Chloë Grace Moretz

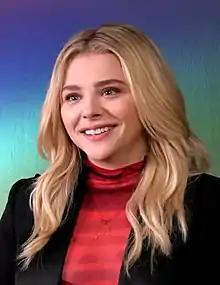
Moretz in 2018

In 2013, she reprised her role as Hit-Girl in the sequel "Kick-Ass 2". The same year, she appeared in a short segment in the film "Movie 43" and played the title character in "Carrie", a remake of the 1976 film, directed by Kimberly Peirce.